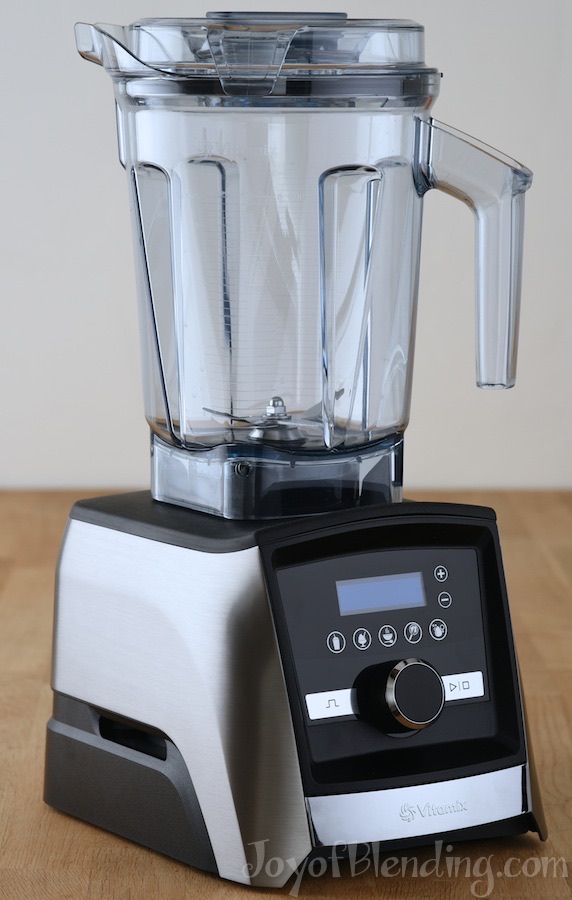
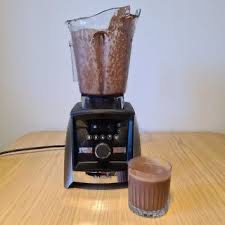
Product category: items_blender
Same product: yes